Witch-king of Angmar

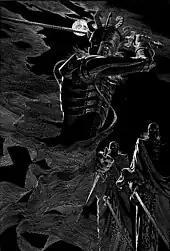
Scraperboard illustration of the Witch-king by , 1981

Megan N. Fontenot, on "Tor.com", writes that in early drafts, Tolkien names him "the Wizard King", so powerful in wizardry that his opponent Gandalf is unable to counter him unaided. In early drafts of "The Council of Elrond", Gandalf explains that his enemy was "of old the greatest of all the wizards of Men". In a later draft, Tolkien adds that the Wizard King was also "a great king of old" and the "fell captain of the Nine [Riders]"; Fontenot glosses "fell" as implying "ravenous cruelty" and "ruthless ... savagery".